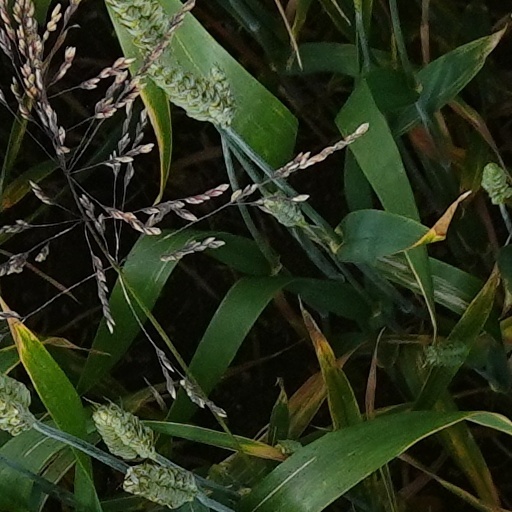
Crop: wheat